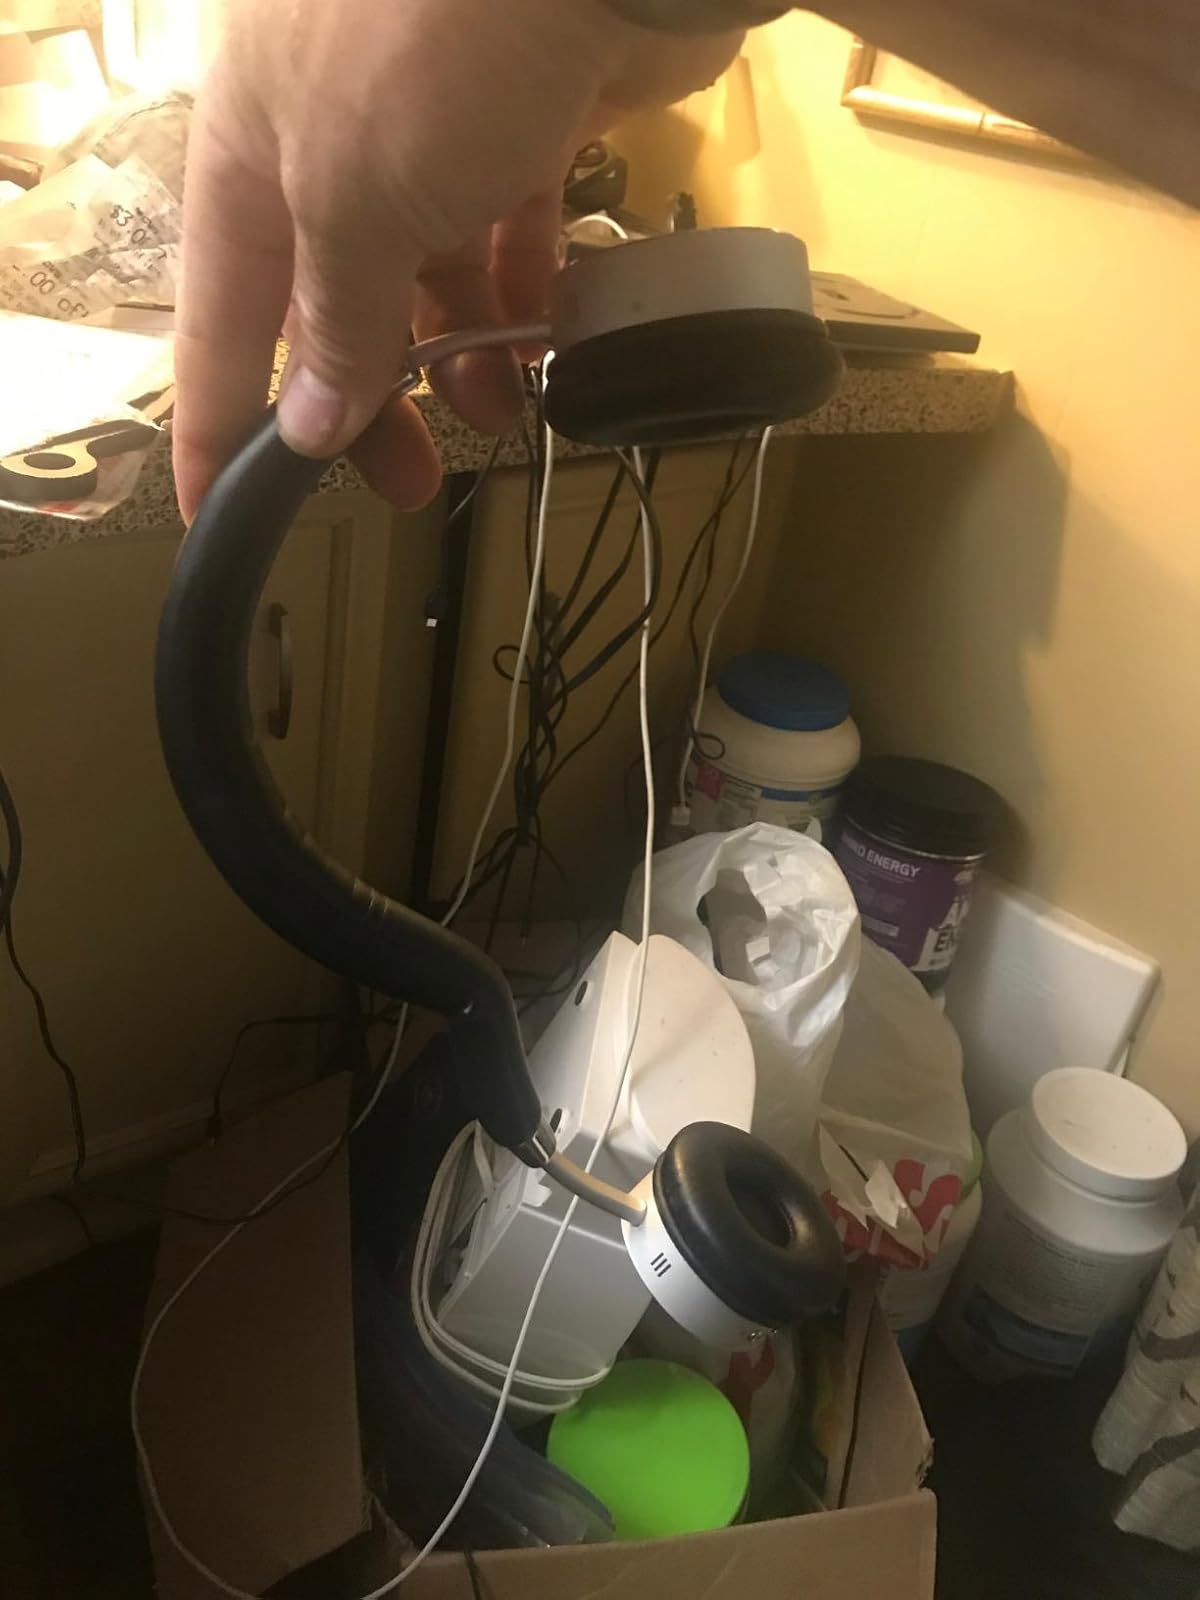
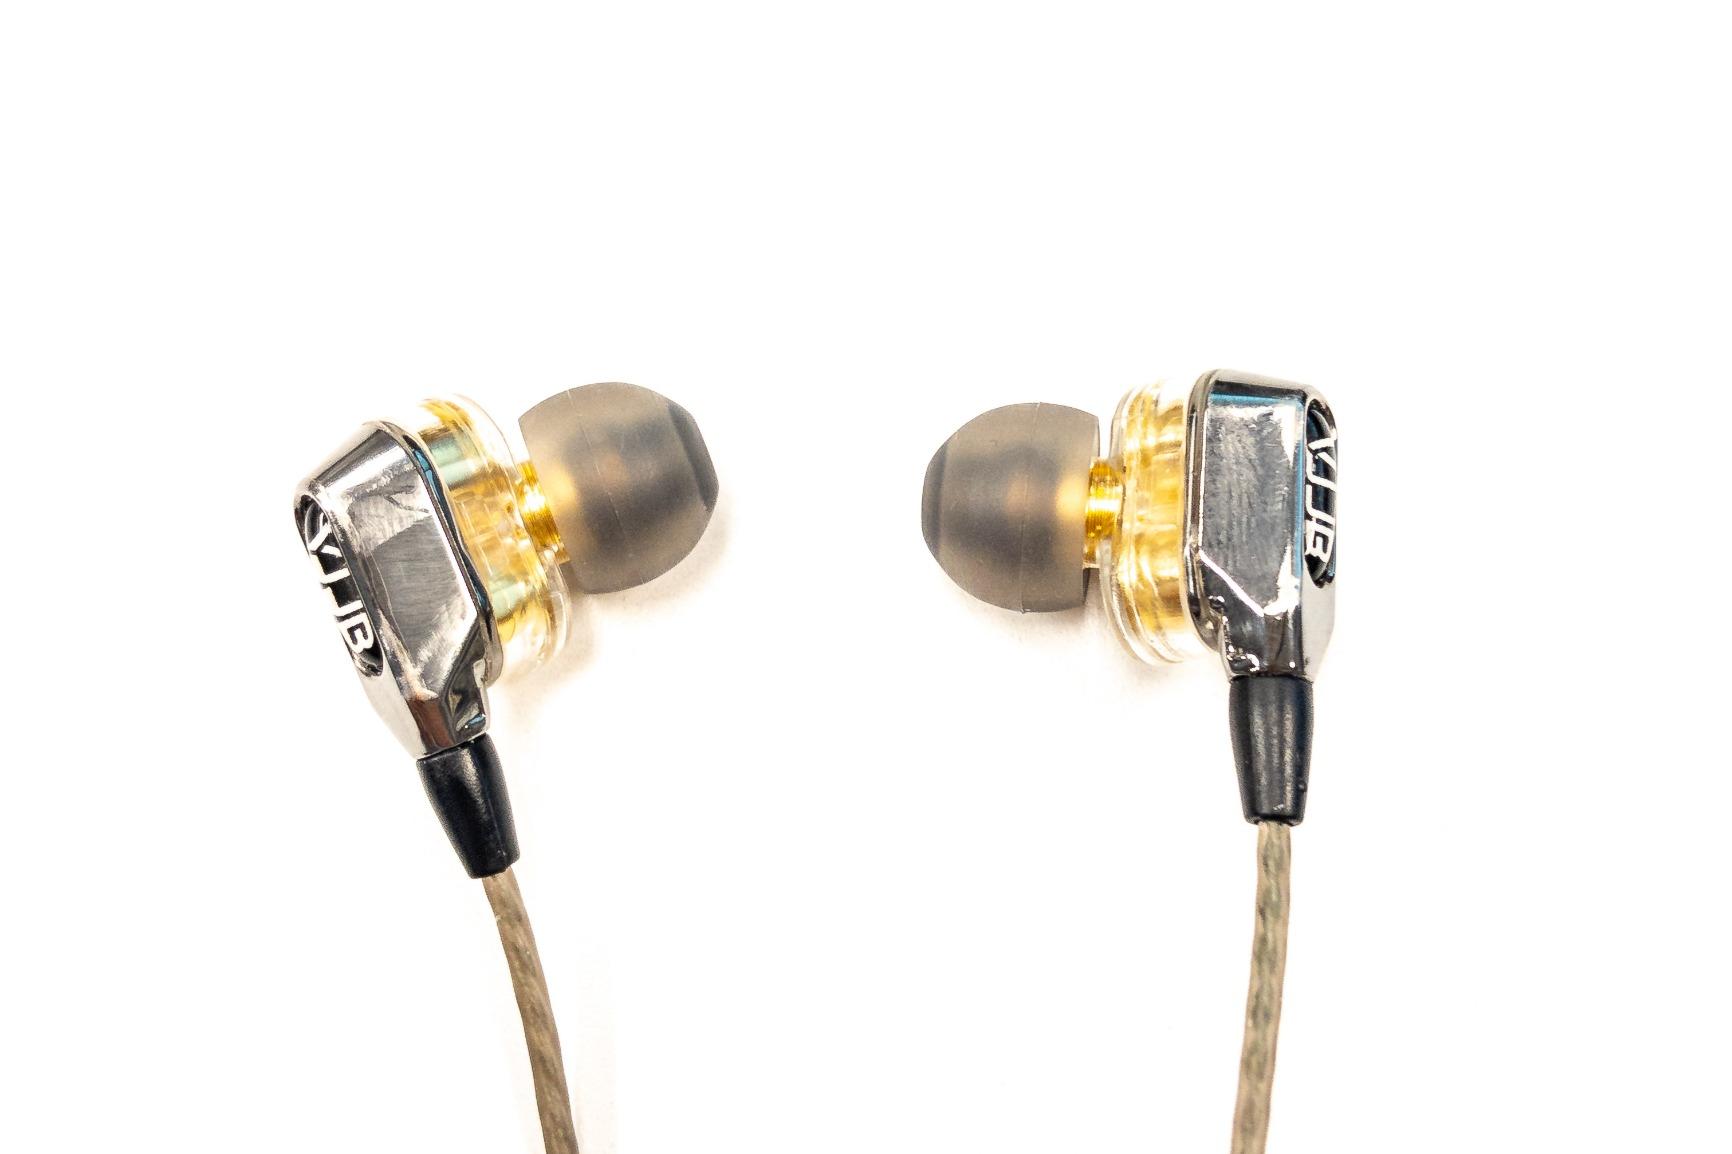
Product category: headphones
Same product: no